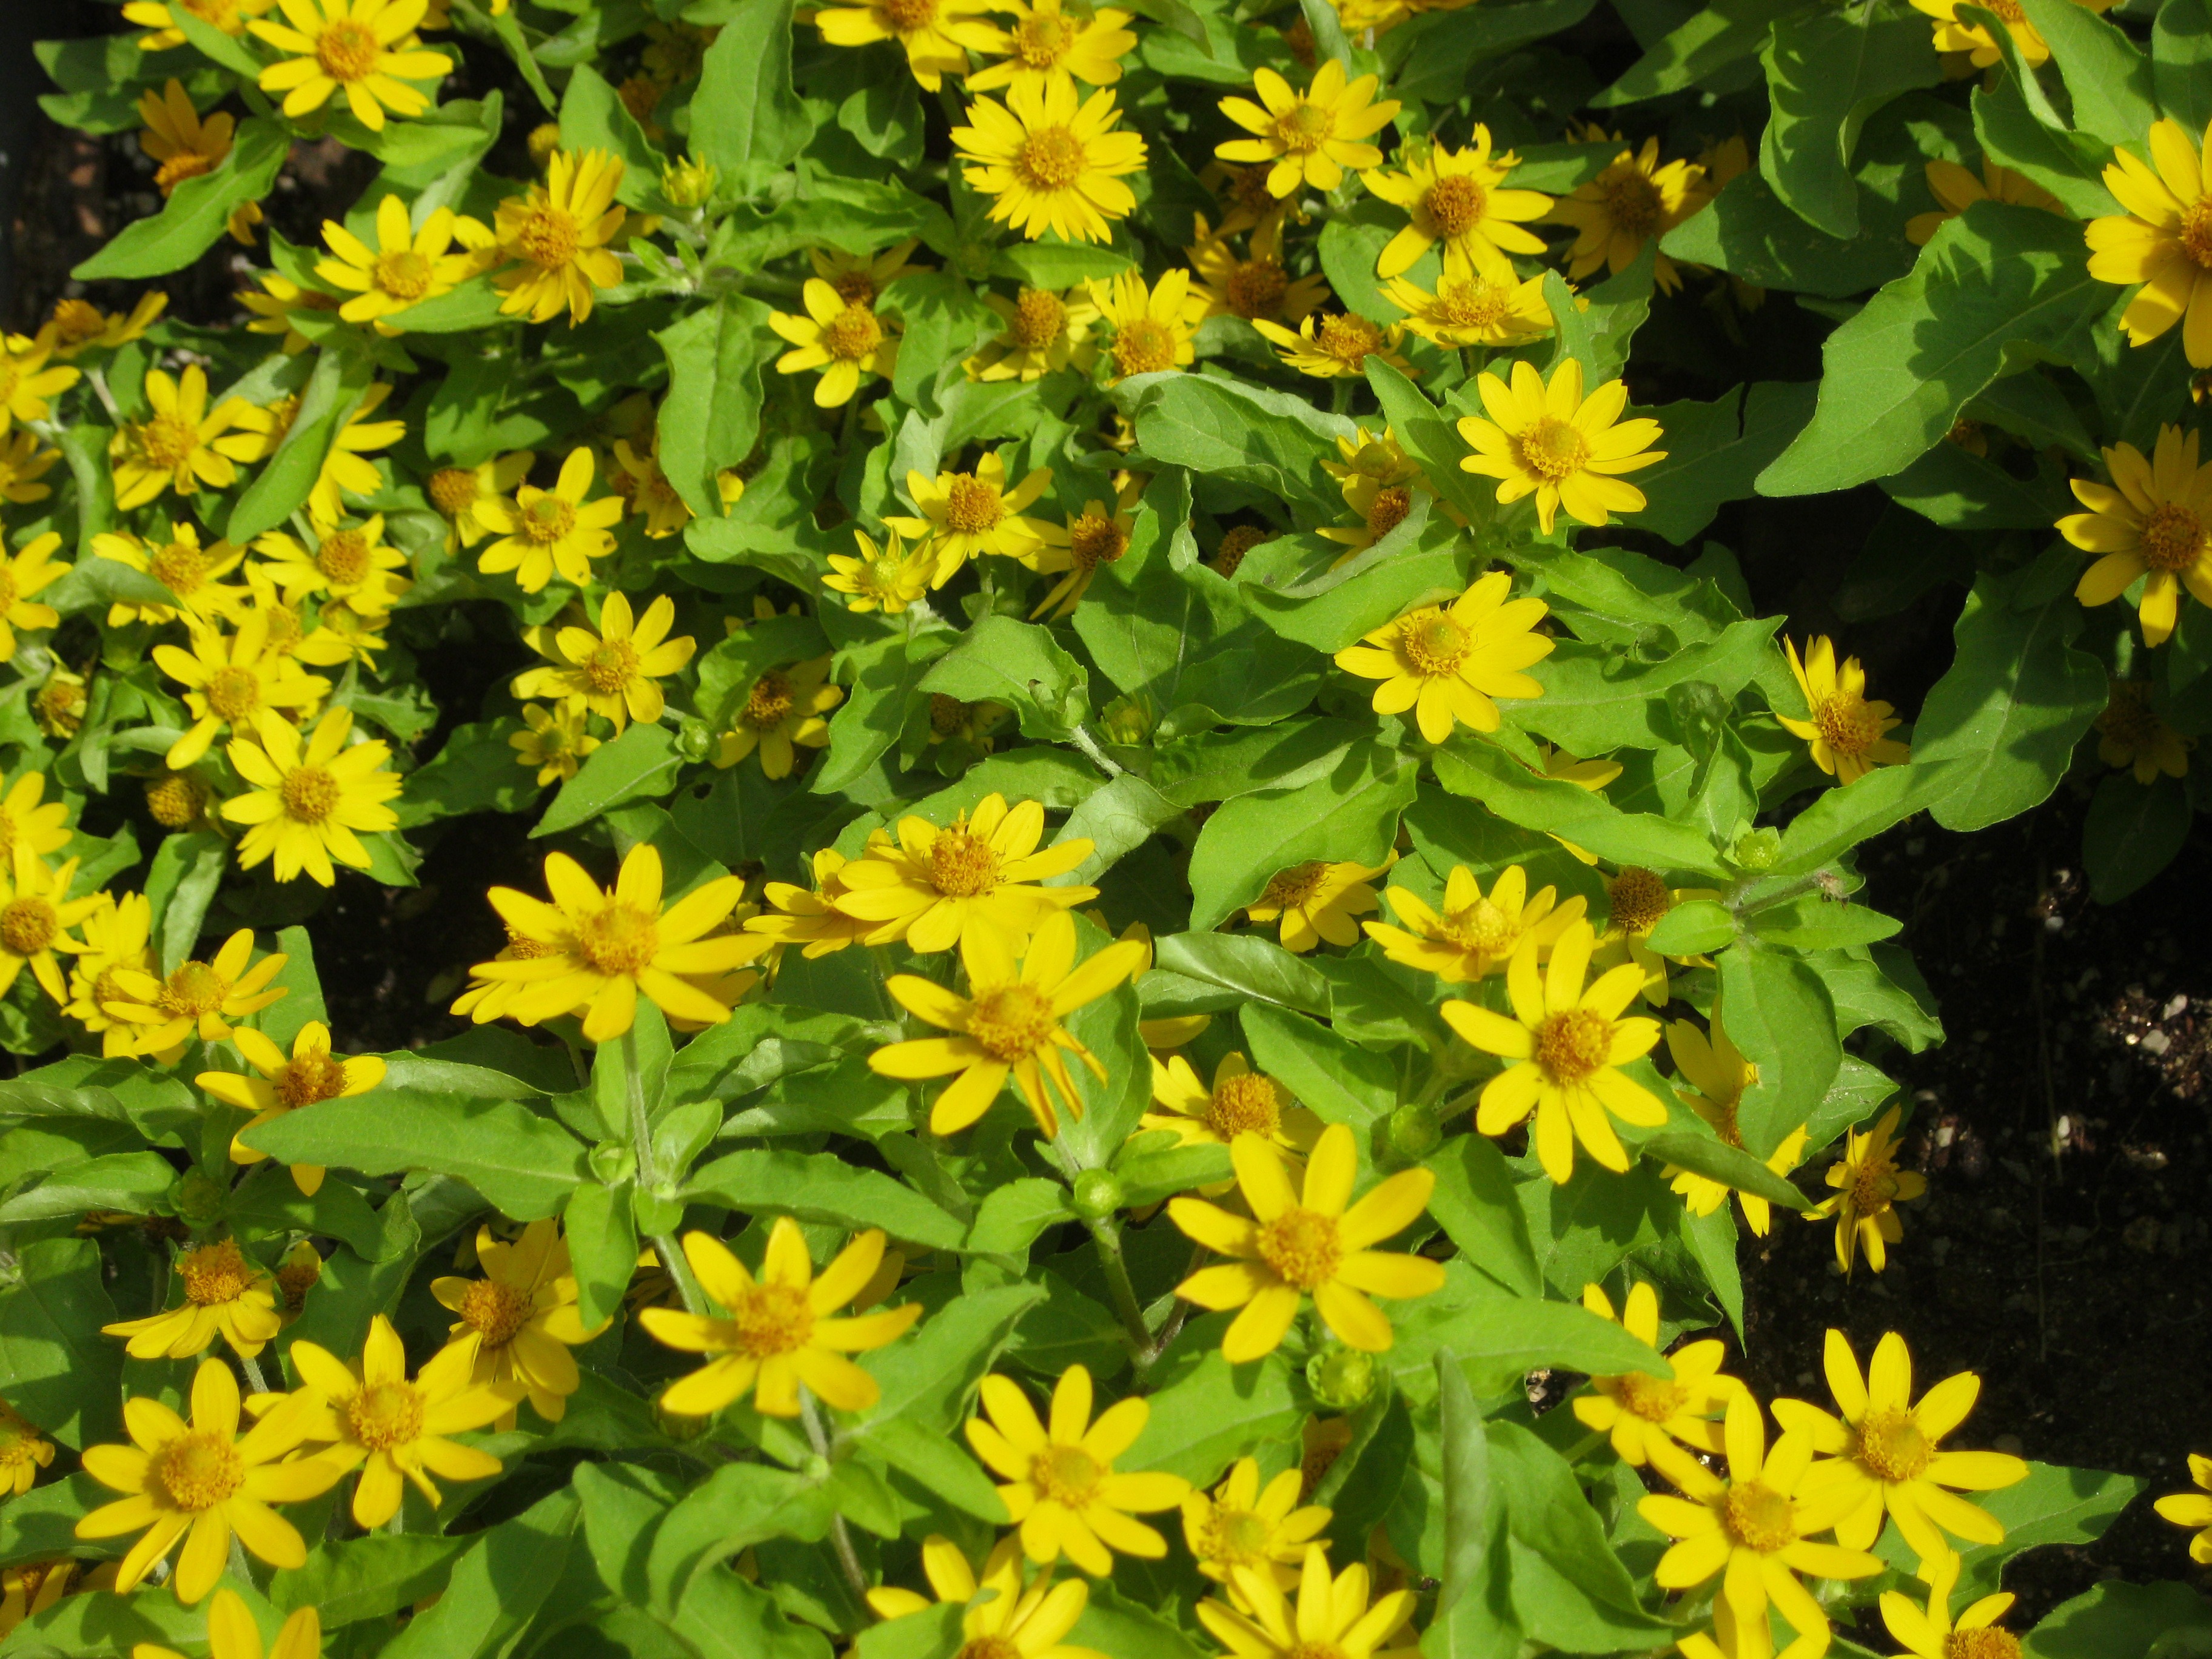
plant, flower, evergreen, botany, yellow, flora, plants, wildflower, flowers, shrub, hypericum, flowering plant, subshrub, hypericaceae, woody plant, land plant